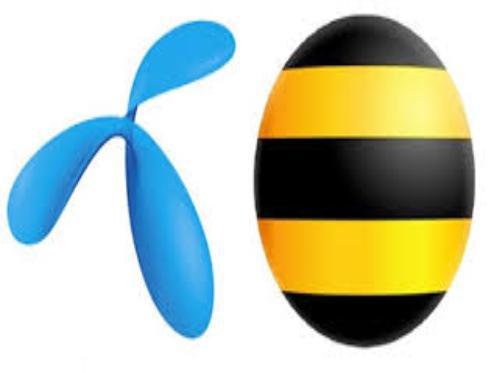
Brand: Beeline
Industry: Others